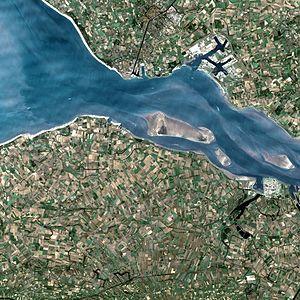
L'approfondissement de l'Escaut est une opération de grande envergure dans lequel le fleuve Escaut est approfondi entre la mer du Nord et le port d'Anvers, le chenal est également élargi.